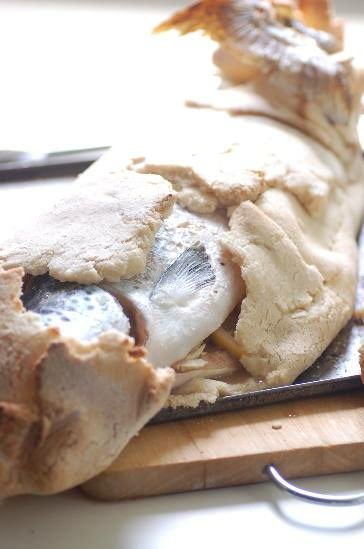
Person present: No